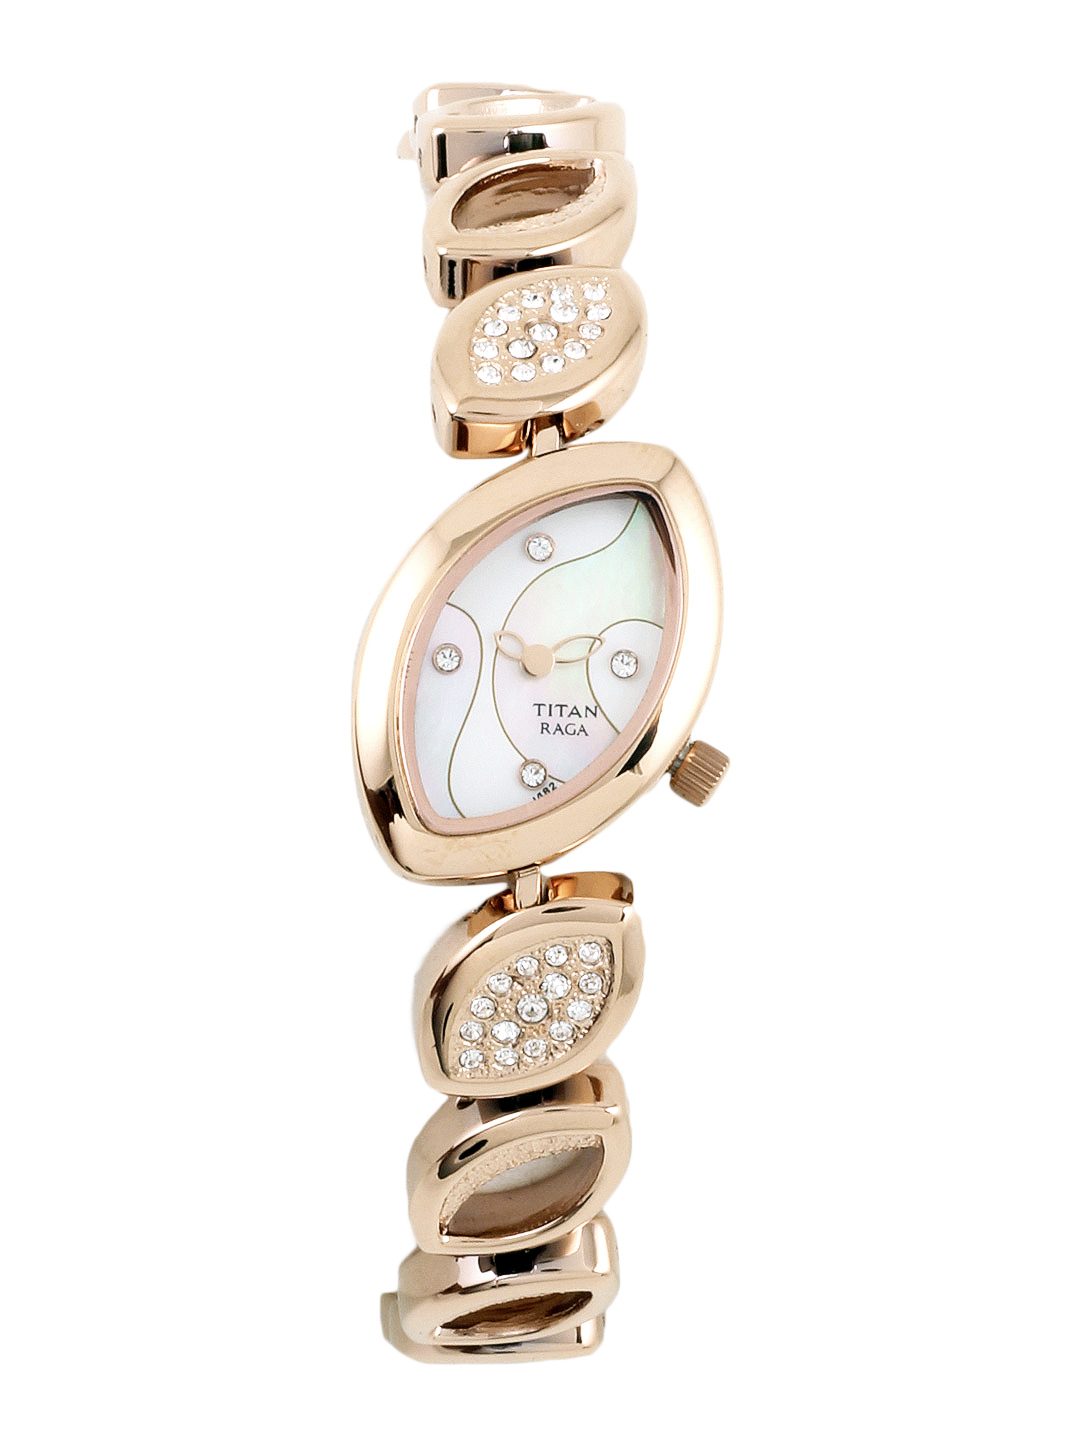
Titan Women Mother Of Pearl Watch
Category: Accessories / Watches / Watches
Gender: Women
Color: White
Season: Winter 2016
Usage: Casual